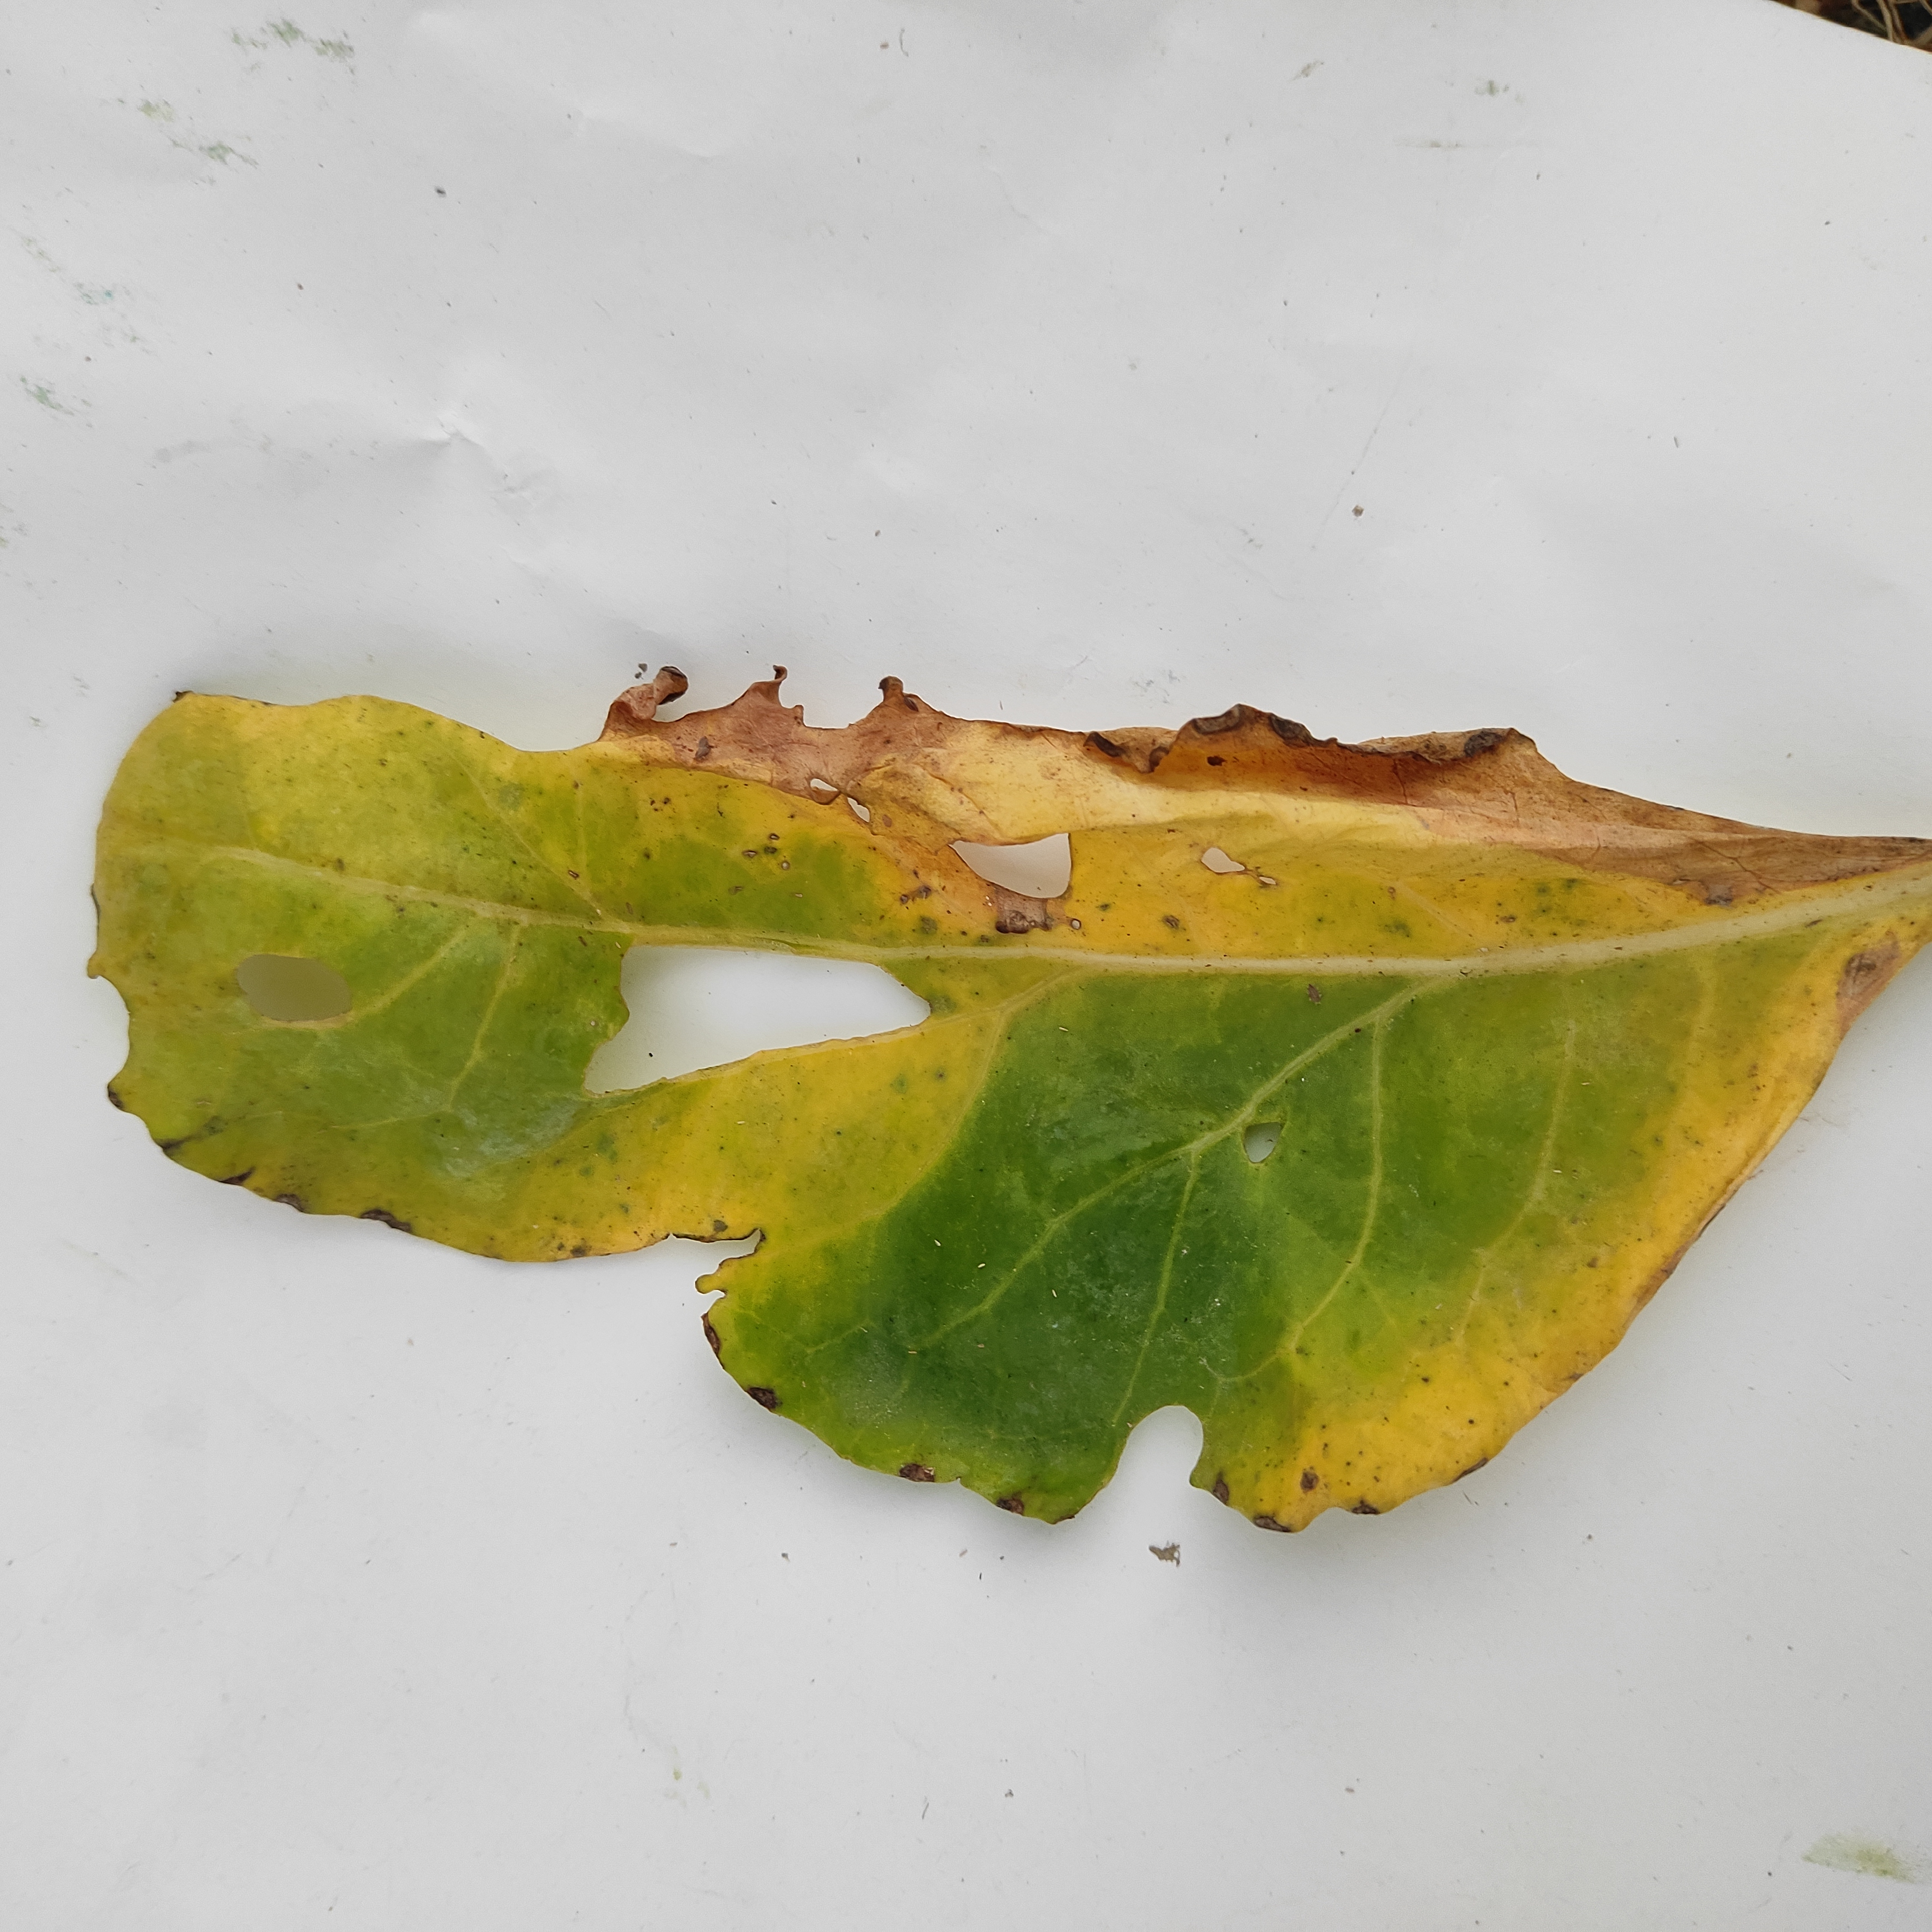
Label: Black Rot